Geoff Cutmore

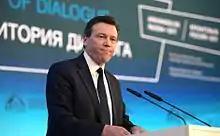
Geoff Cutmore

He presented CNBC Europe's breakfast news programme "Squawk Box Europe", from 1999 until his departure from CNBC on 2 June 2023. He was also an occasional relief presenter of "Asia Squawk Box" on CNBC Asia.